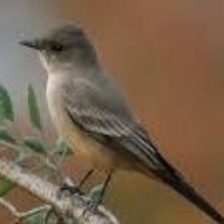
Species: SAYS PHOEBE
Scientific name: SAYORNIS SAYA